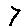
Label: 7